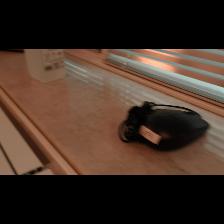
Label: NonHuman